Cicely Courtneidge

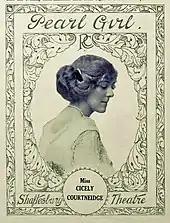
Advertisement for "The Pearl Girl", 1913

Courtneidge continued to star in her father's productions. In September 1913, she played the part of Lady Betty Biddulph in the musical comedy "The Pearl Girl". The cast included Ada Blanche; this was the third successive production in which aunt and niece had appeared together. Also in the cast, in the role of Robert Jaffray, was the 21-year-old Jack Hulbert, making his professional debut after success as an amateur while a Cambridge undergraduate. In June 1914, Courtneidge and Hulbert starred together in "The Cinema Star", an adaptation by Hulbert and Harry Graham of "Die Kino-Königin", a 1913 German comic opera by Jean Gilbert. The piece was a hit for Courtneidge and her father, playing to full houses at the Shaftesbury Theatre until Britain and Germany went to war in August 1914; anti-German sentiment brought the run to an abrupt halt.